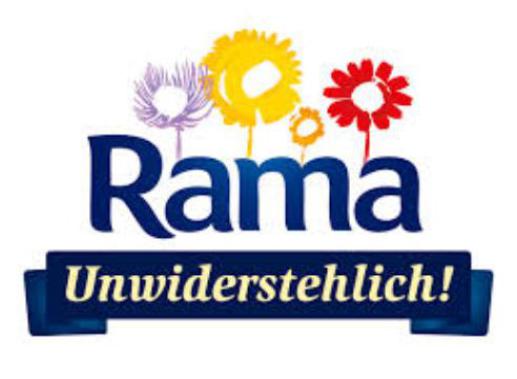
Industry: Necessities